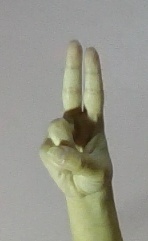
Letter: taa